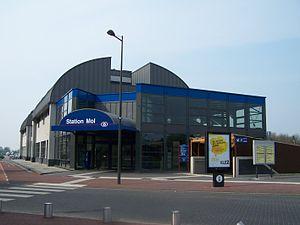
La gare de Mol est une gare ferroviaire belge de la ligne 15, d'Anvers à Hasselt située dans la ville de Mol, dans la province d'Anvers en Région flamande.